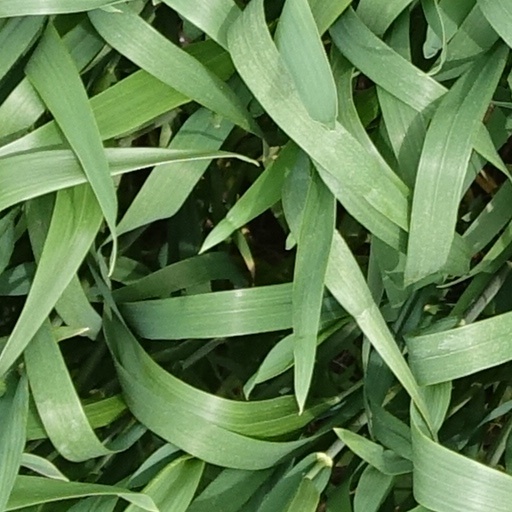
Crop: wheat